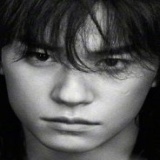
ca sĩ Dịch Dương Thiên Tỉ